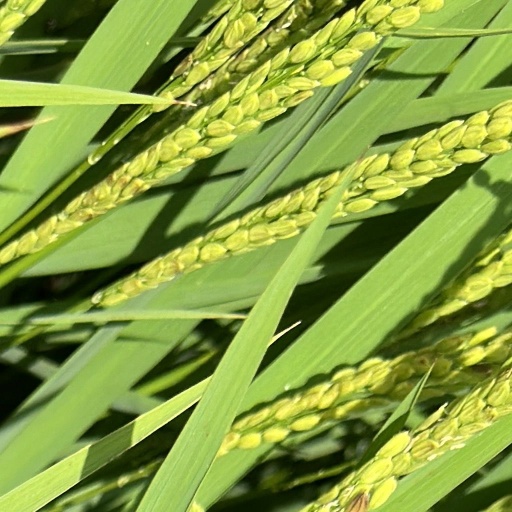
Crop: rice